Gulag: A History

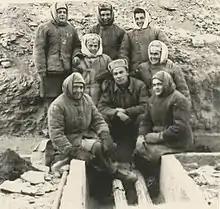
A group of political prisoners in Kengir, part of the Soviet Gulag system. Lithuanian prisoner Aleksandra Kišonaitė is in the last row on the right. She was arrested in May 1949.

As the Soviet Union entered the war officially in 1941, the effects of war efforts and spending was felt in camps: "Although mass executions were not as common as they had been in 1937 and 1938, prisoner mortality rates for 1942 and 1943 are nevertheless the highest in the Gulag's history." The prisoners were a vital part of war production for the Soviet army, and yet the effects of the war caused disease to run rampant and a dramatic lack of food making conditions unlivable. Political and foreign prisoners were also particularly targeted in the camps as potential enemies of the state. In the Kolyma camp, their rights to "read letters and newspapers" and their access to radios were cut off during this time.